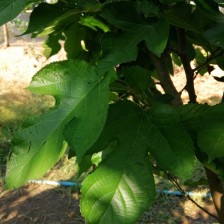
Variety: RedKing